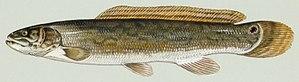
Les Amiformes sont un ordre de poissons dont il ne reste actuellement qu'une espèce. Ils abondaient au Crétacé.
L'amie, amie chauve ou poisson-castor, choupique est la seule espèce actuelle de l'ordre des Amiiformes.
Les Amiidae sont une famille de poissons dont il ne reste actuellement qu'une espèce.